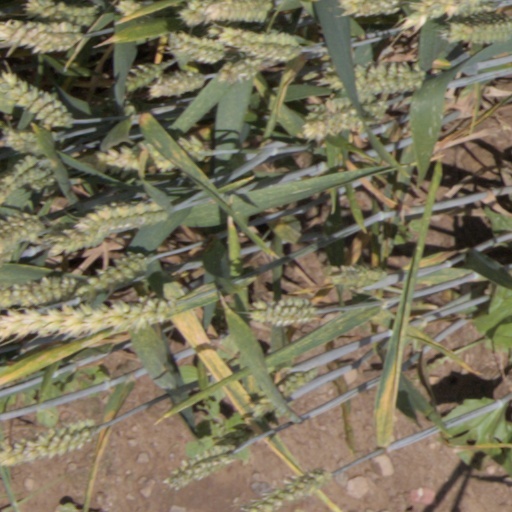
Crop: wheat